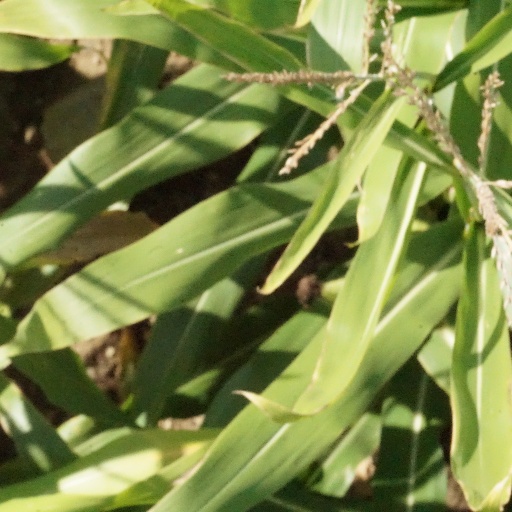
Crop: maize; corn